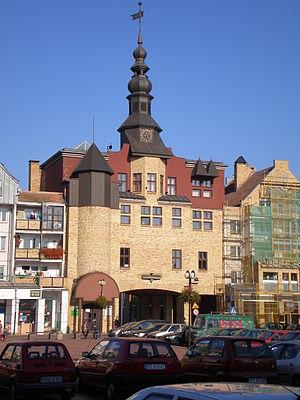
Murowana Goślina est une ville de la Voïvodie de Grande-Pologne et du powiat de Poznań.